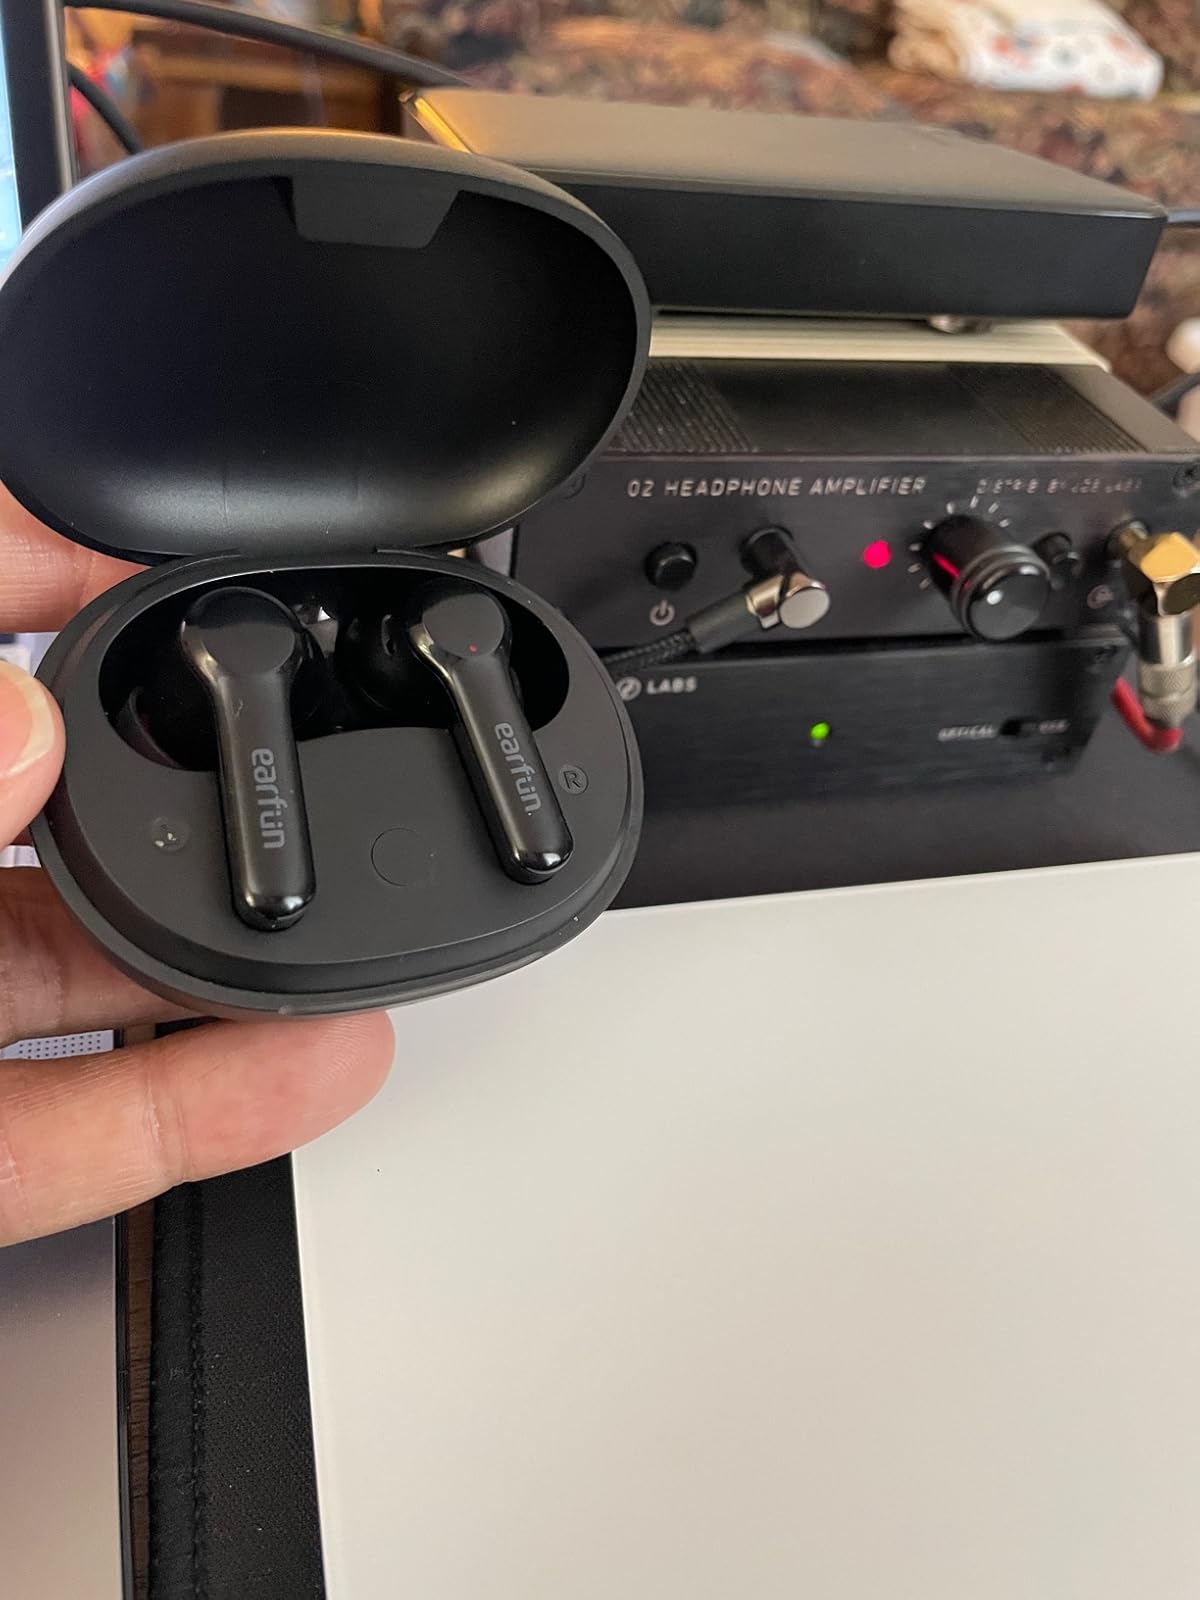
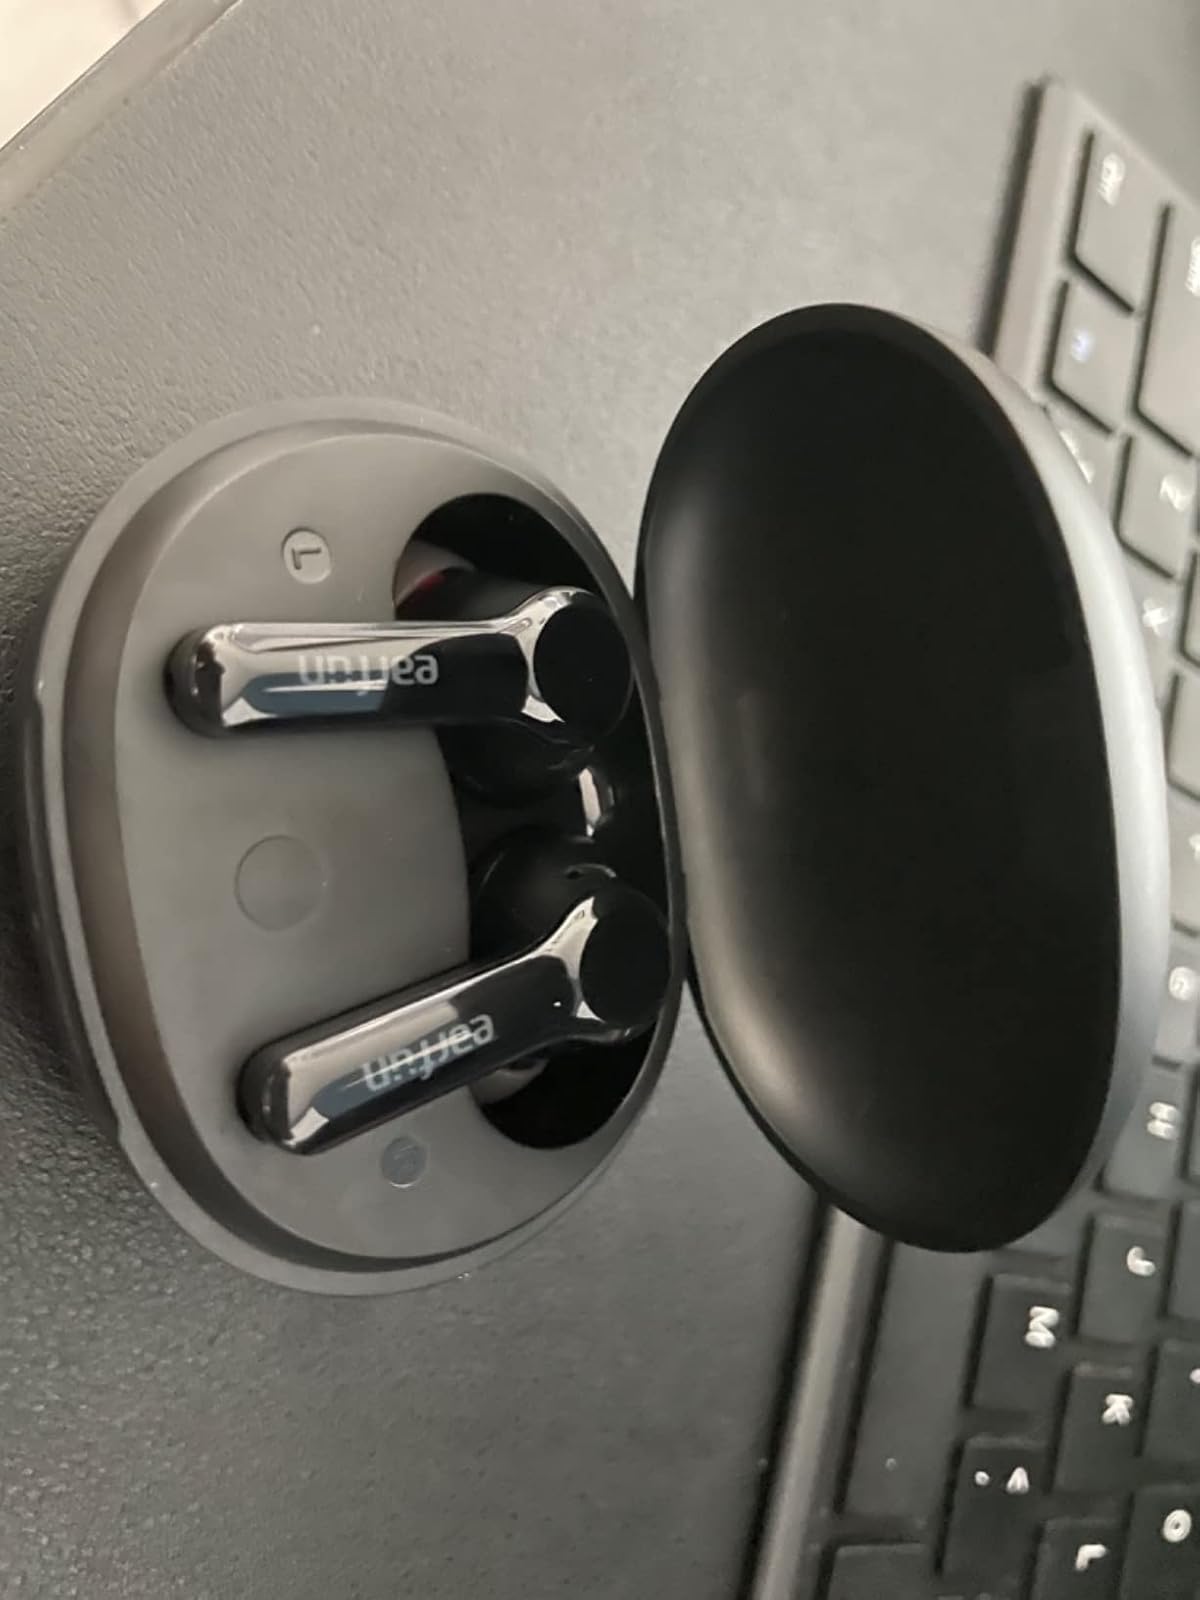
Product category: earbuds
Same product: yes